When I Was the Most Beautiful

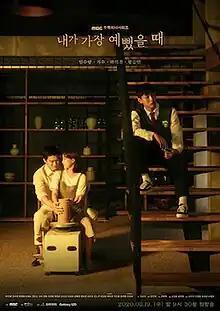

When I Was the Most Beautiful is a 2020 South Korean television series starring Im Soo-hyang, Ji Soo, Ha Seok-jin and Hwang Seung-eon. The series follows a woman ceramic artist who falls in love with two brothers. Produced by May Queen Pictures and RaemongRaein Co. Ltd. for MBC, it aired on MBC TV on Wednesdays and Thursdays at 21:30 (KST) from August 19 to October 15, 2020.